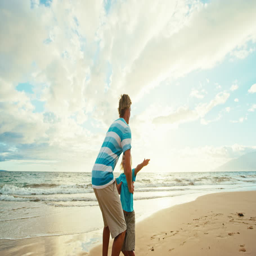
father and son having fun on the beach at sunset , father throwing young boy up into the air